Franz Büchner

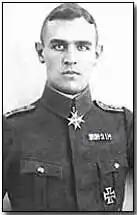

Franz Büchner PlM (2 January 1898 – 18 March 1920) was one of the most successful German fighter aces of the First World War, shooting down 40 enemy aircraft. He began his military career as a 16-year-old infantryman. His doughty exploits earned him a battlefield commission just after his 18th birthday, in early 1916. After being wounded and invalided from the infantry, he joined the Imperial German Air Service. Once he progressed to become a fighter pilot flying a Fokker D.VII, he initially struggled to gain his first aerial victories. Something clicked after his fifth victory, and he began to regularly shoot down enemy airplanes, scoring 35 victories between 1 July and 22 October 1918. Most notably, he shot down four SPADs on 26 September. He survived the war, but died in action in 1920 while combating communist revolutionaries near Leipzig.